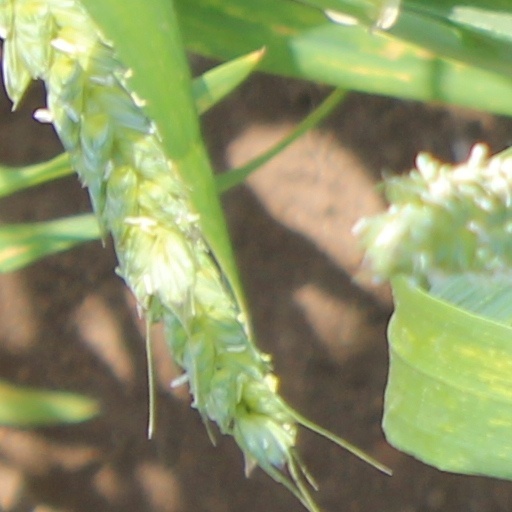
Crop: wheat